The Belly Dancer

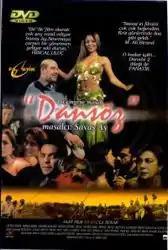
DVD cover

The Belly Dancer is a 2001 Turkish drama film directed and written by Savaş Ay.